Vladimir Tsigal

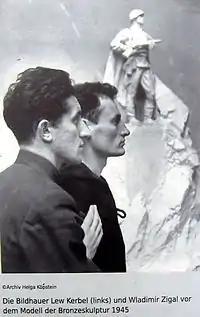
Tsigal (right) together with fellow Soviet sculptor Lev Kerbel, 1945

During World War II, Tsigal served as an artist in the Soviet Navy, working with the Black Sea and Baltic Fleets. In 1945 he moved to Berlin, where he built monuments to the Red Army with Lev Kerbel. He collaborated in monuments at Tiergarten among others.